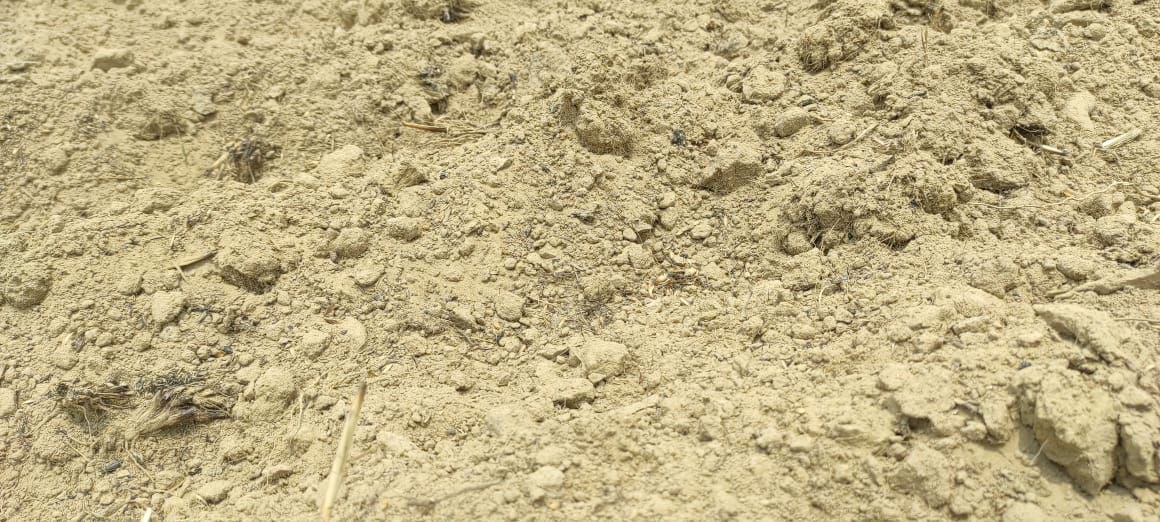
Soil type: Alluvial soil